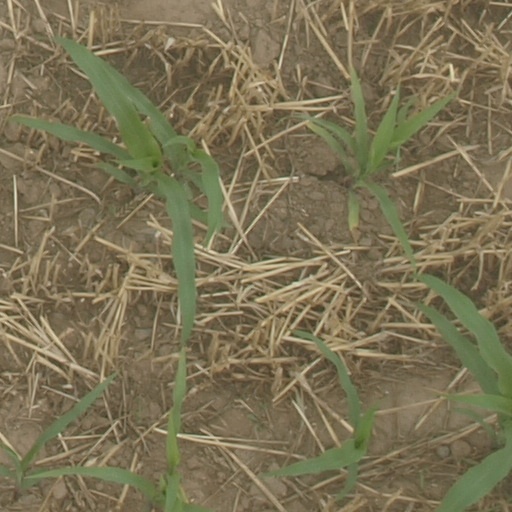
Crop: maize; corn